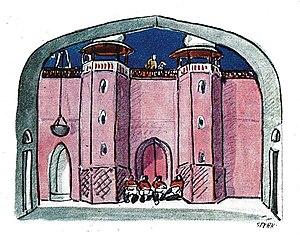
Dessin d'Ernst Stern pour la scène ""Devant le harem"" dans Sumurûn de Friedrich Freksa aux Kammerspiele en 1910"
Max Reinhardt, de son vrai nom Max Goldmann, est un acteur, metteur en scène de théâtre et réalisateur, de nationalité autrichienne puis américaine. Considéré comme l'un des pères de la mise en scène avec Edward Gordon Craig et Adolphe Appia, il a été au début du XXème siècle à la tête d'un vaste empire théâtral en Allemagne et en Autriche.